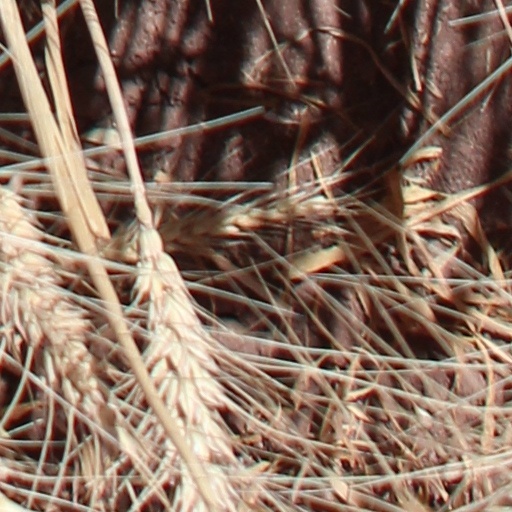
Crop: wheat